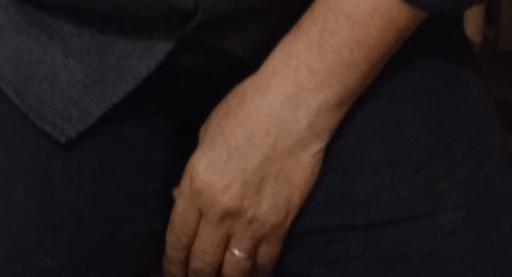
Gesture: no_gesture